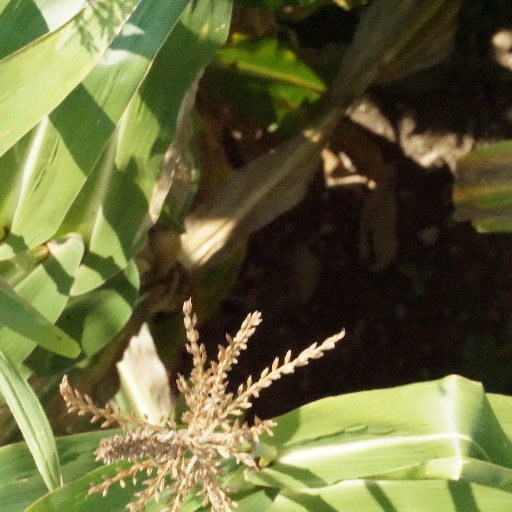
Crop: maize; corn